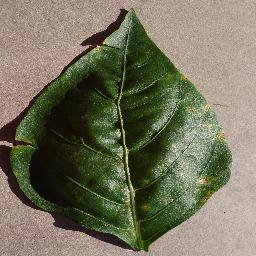
Label: Pepper,_bell___Bacterial_spot